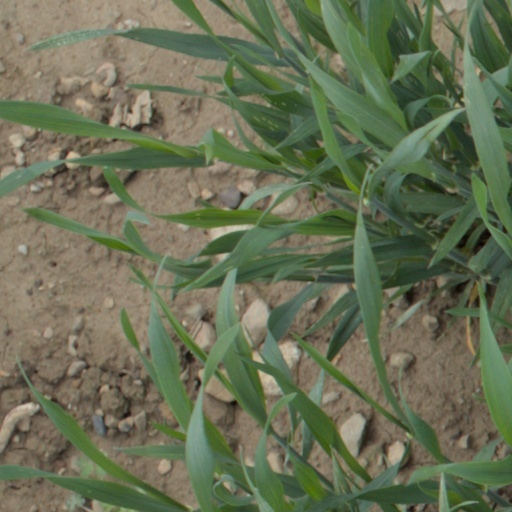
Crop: wheat